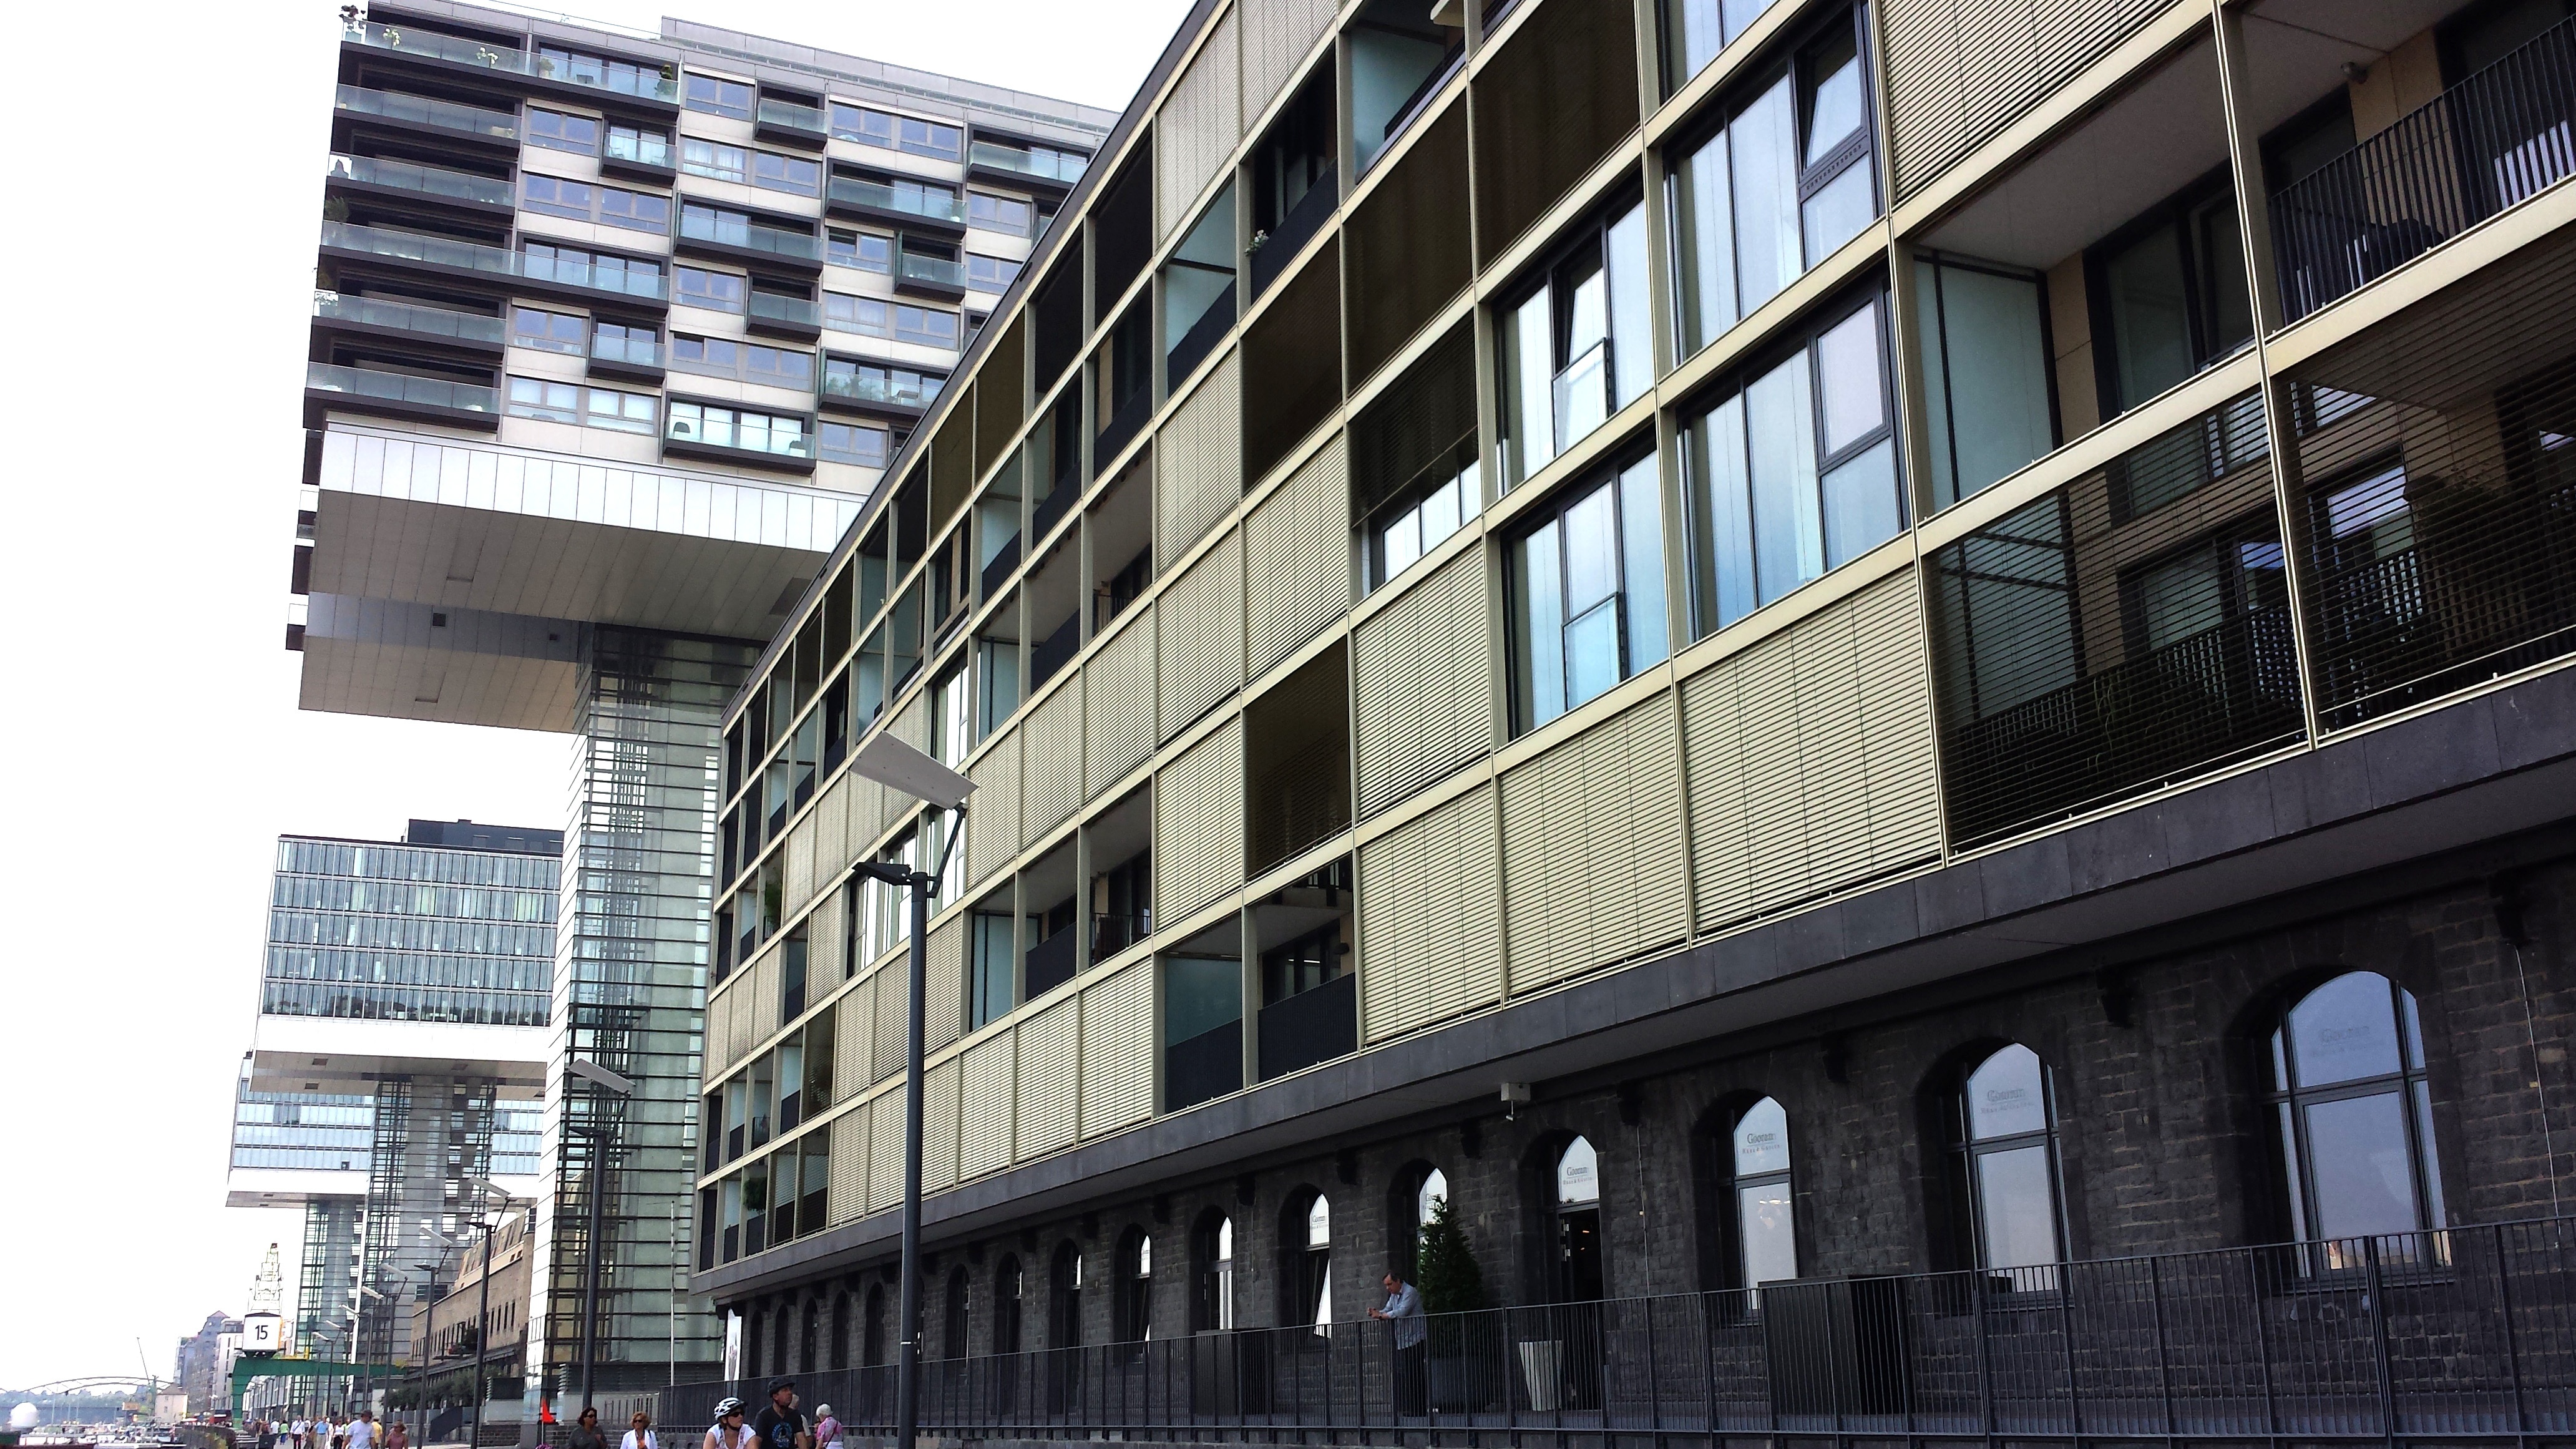
architecture, window, building, city, skyscraper, downtown, plaza, landmark, facade, port, tower block, modern architecture, places of interest, cologne, headquarters, condominium, harbour area, rhine harbor, lifting crane, crane homes, rhine river, residential area